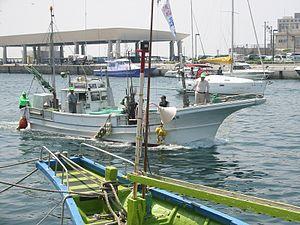
Misaki est un port situé à l'extrémité sud de la Péninsule de Miura, dans la Préfecture de Kanagawa, au Japon. Ce port appartient à la commune de Miura.